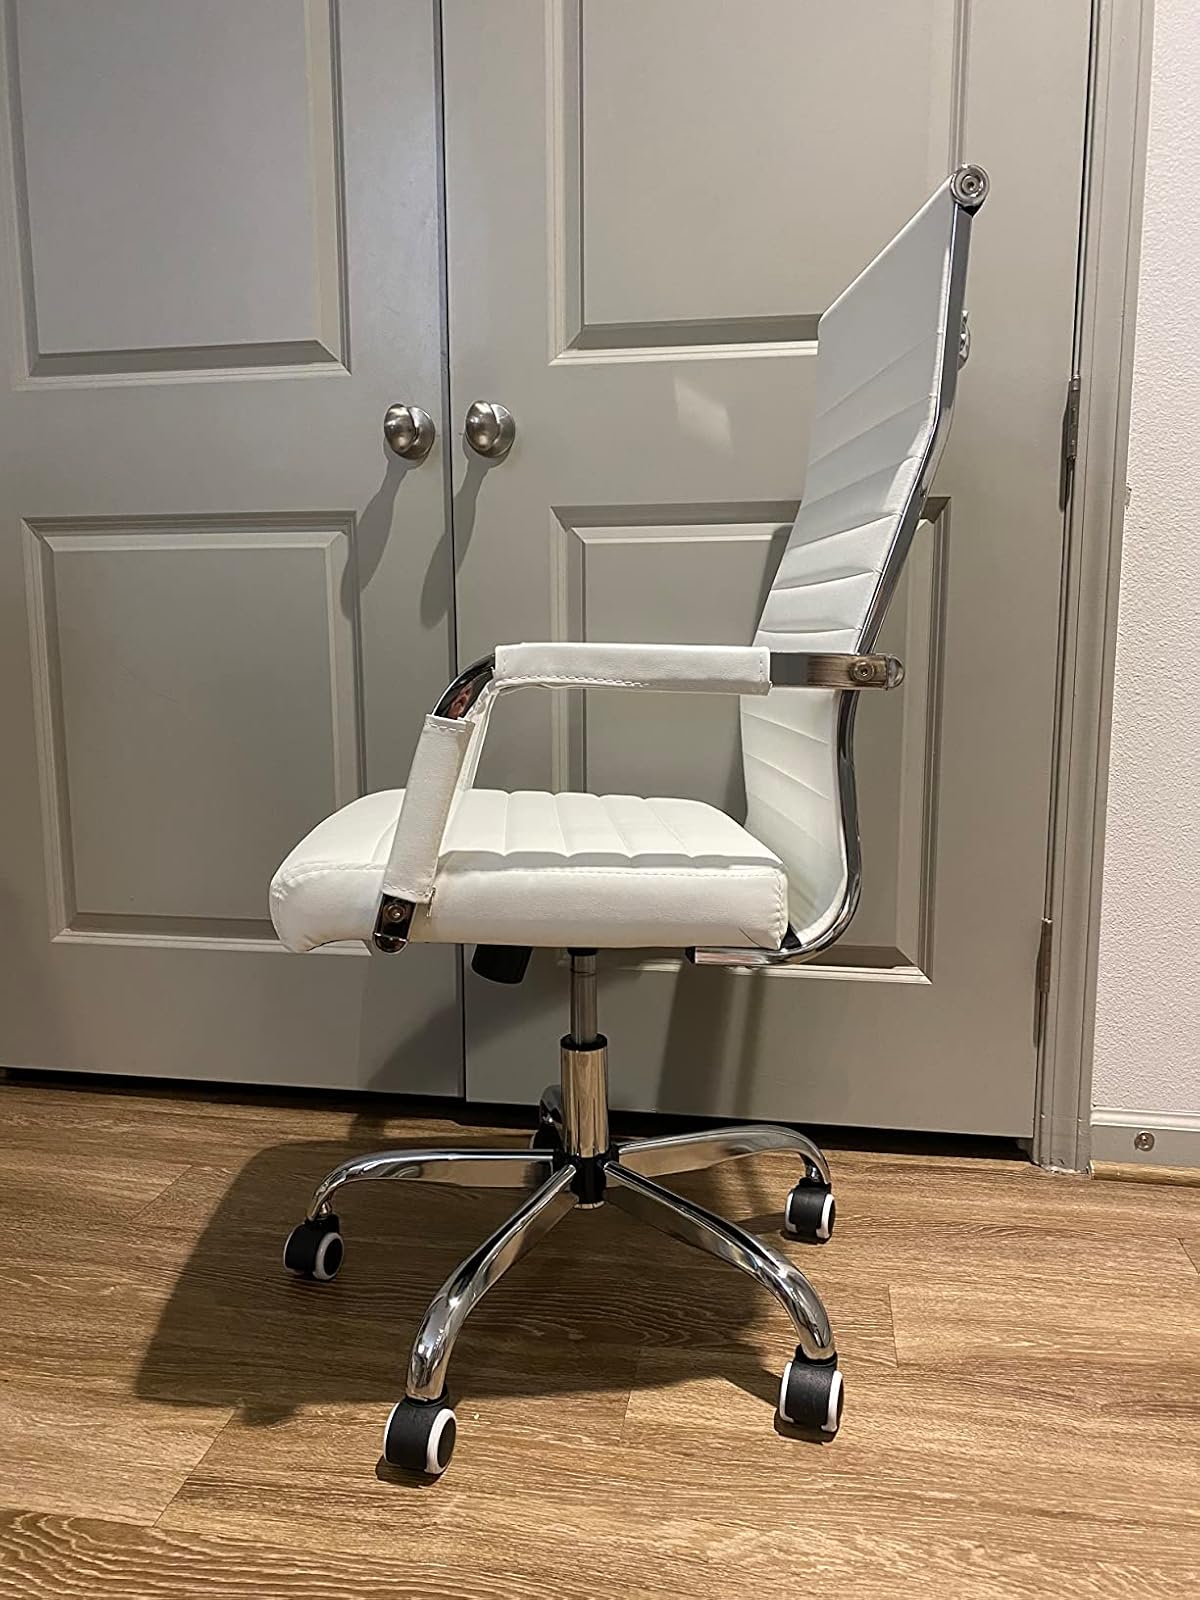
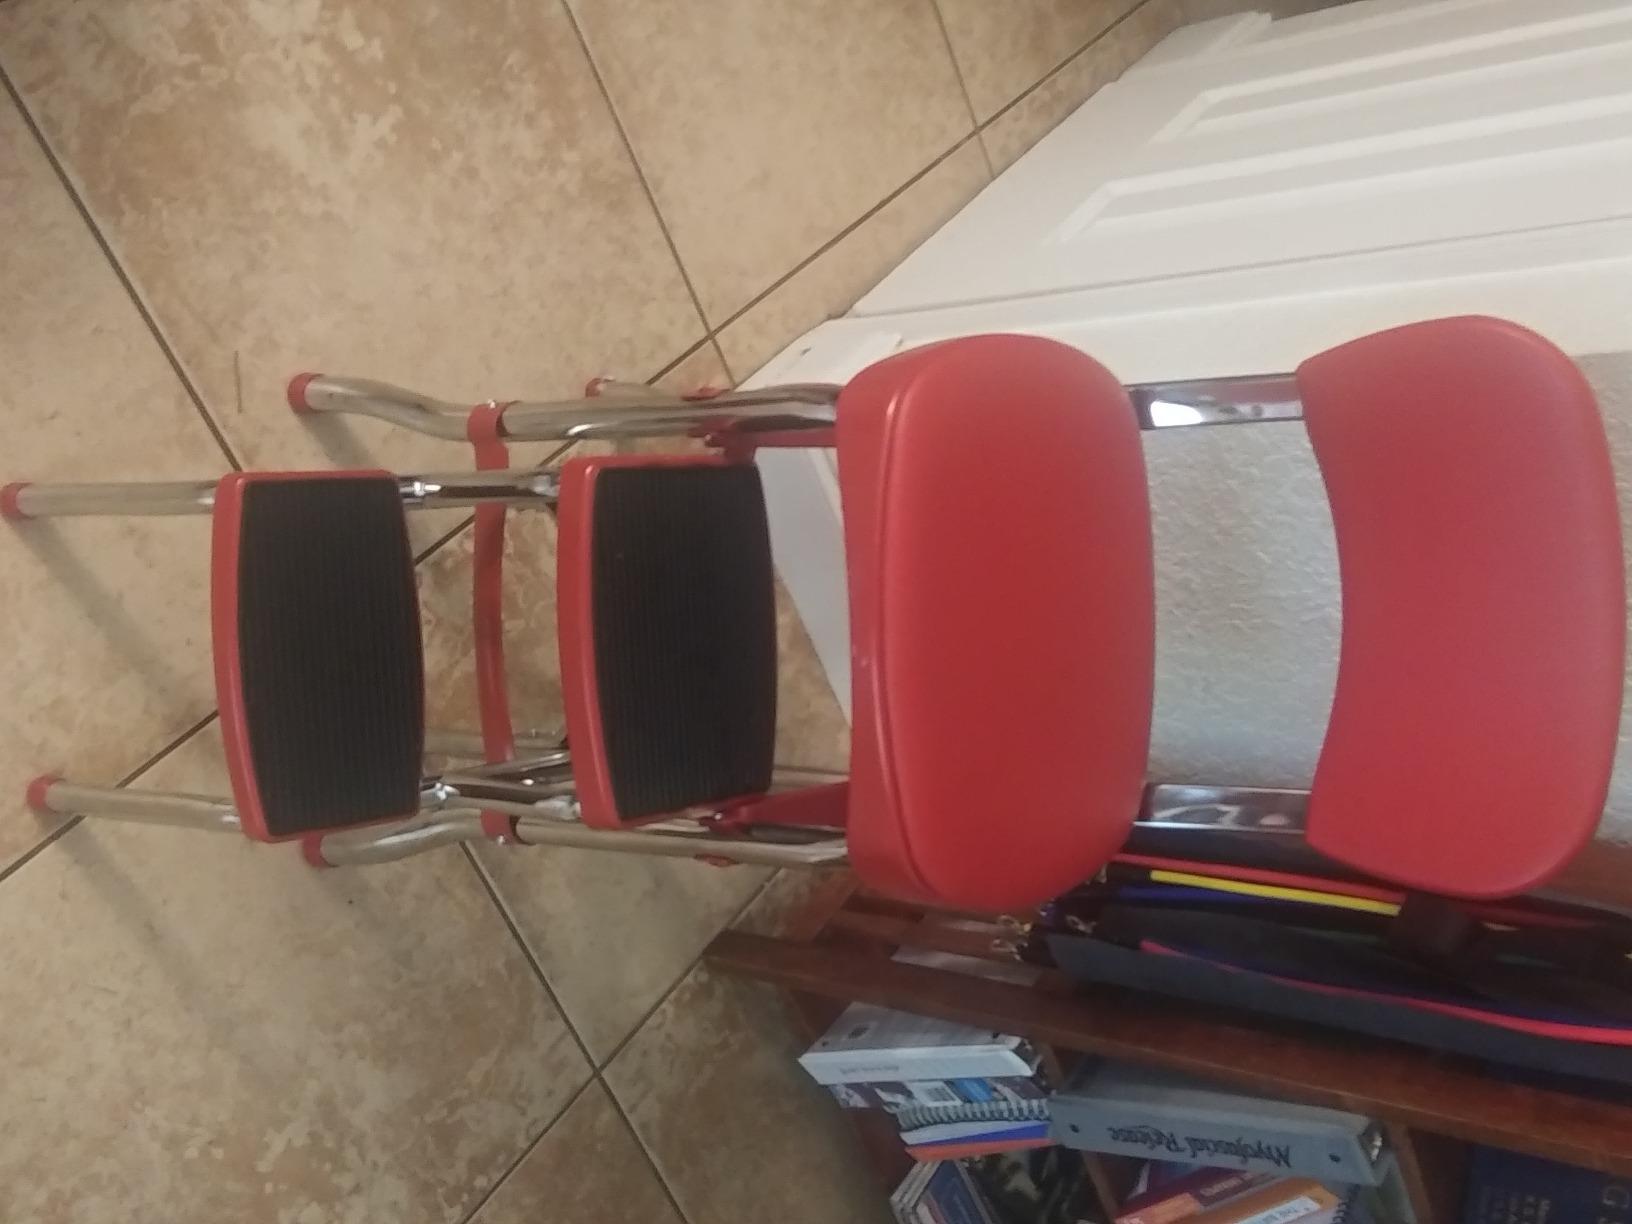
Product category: items_chair
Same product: no